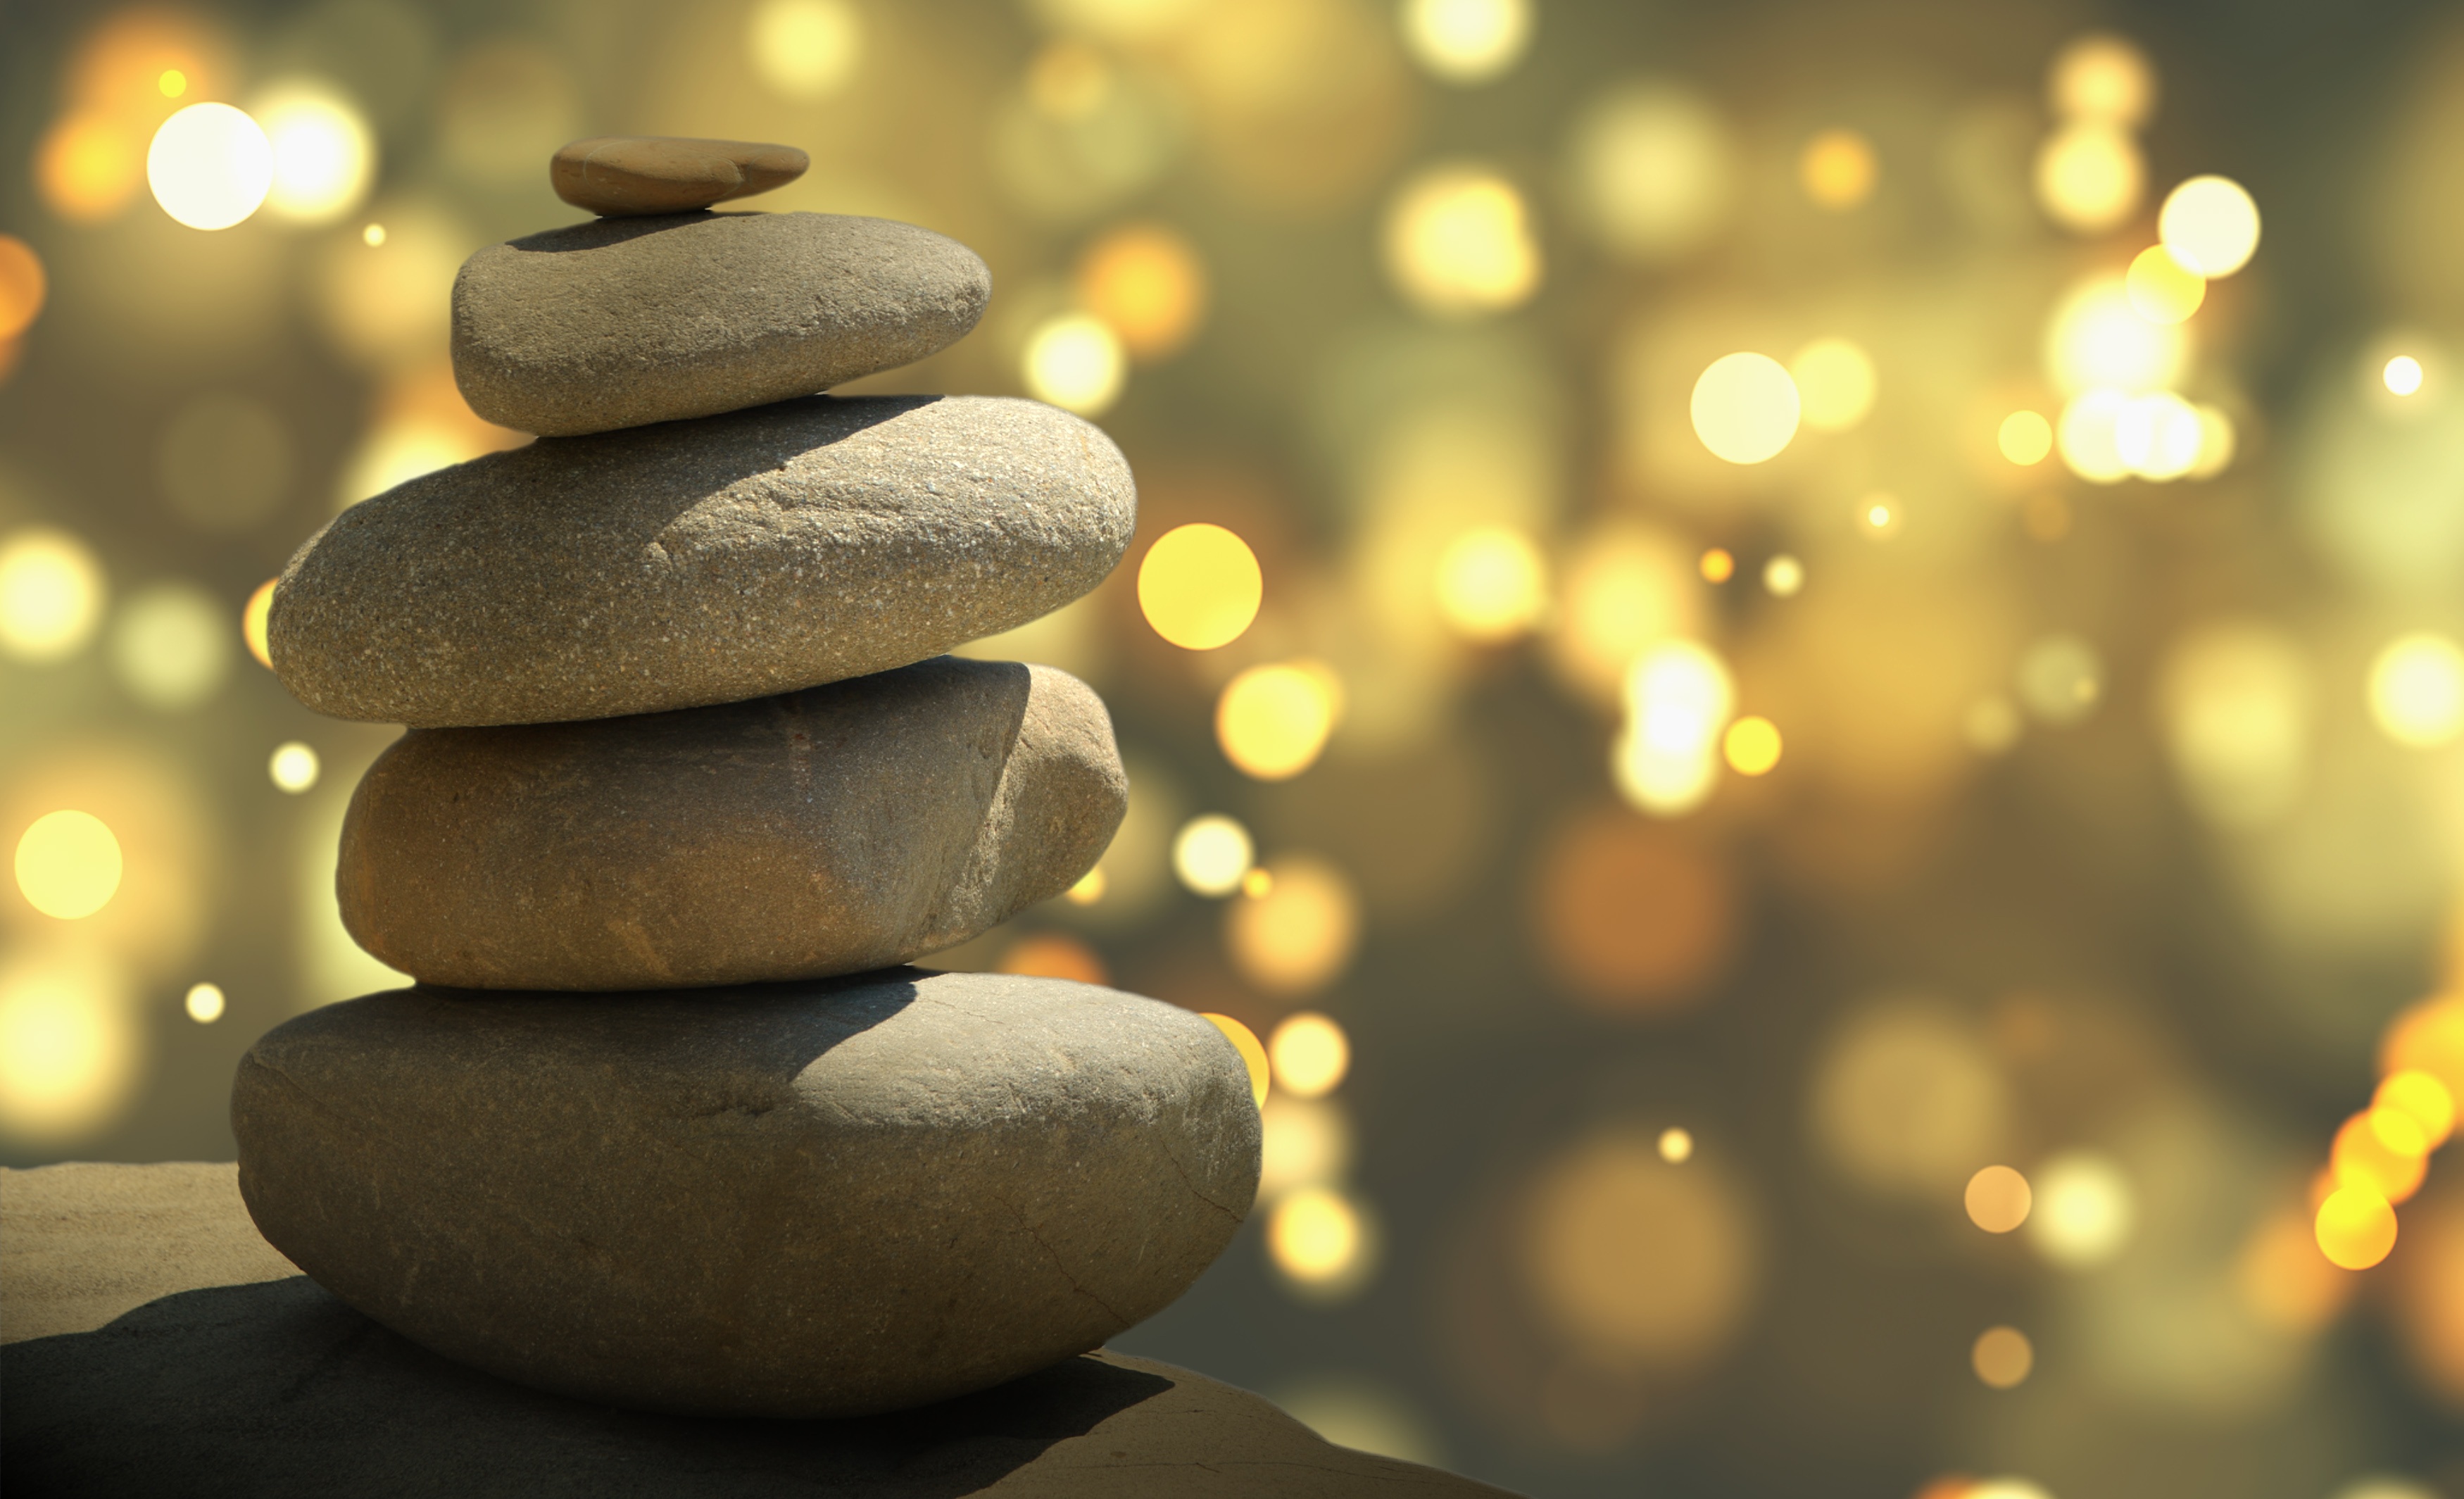
light, sunlight, morning, texture, reflection, buddhism, asia, darkness, lighting, material, zen, spiritual, sculpture, stones, relaxation, background, design, assembly, serenity, graphic, patience, harmony, spirituality, wellness, macro photography, feng shui, zen stones, fengshui